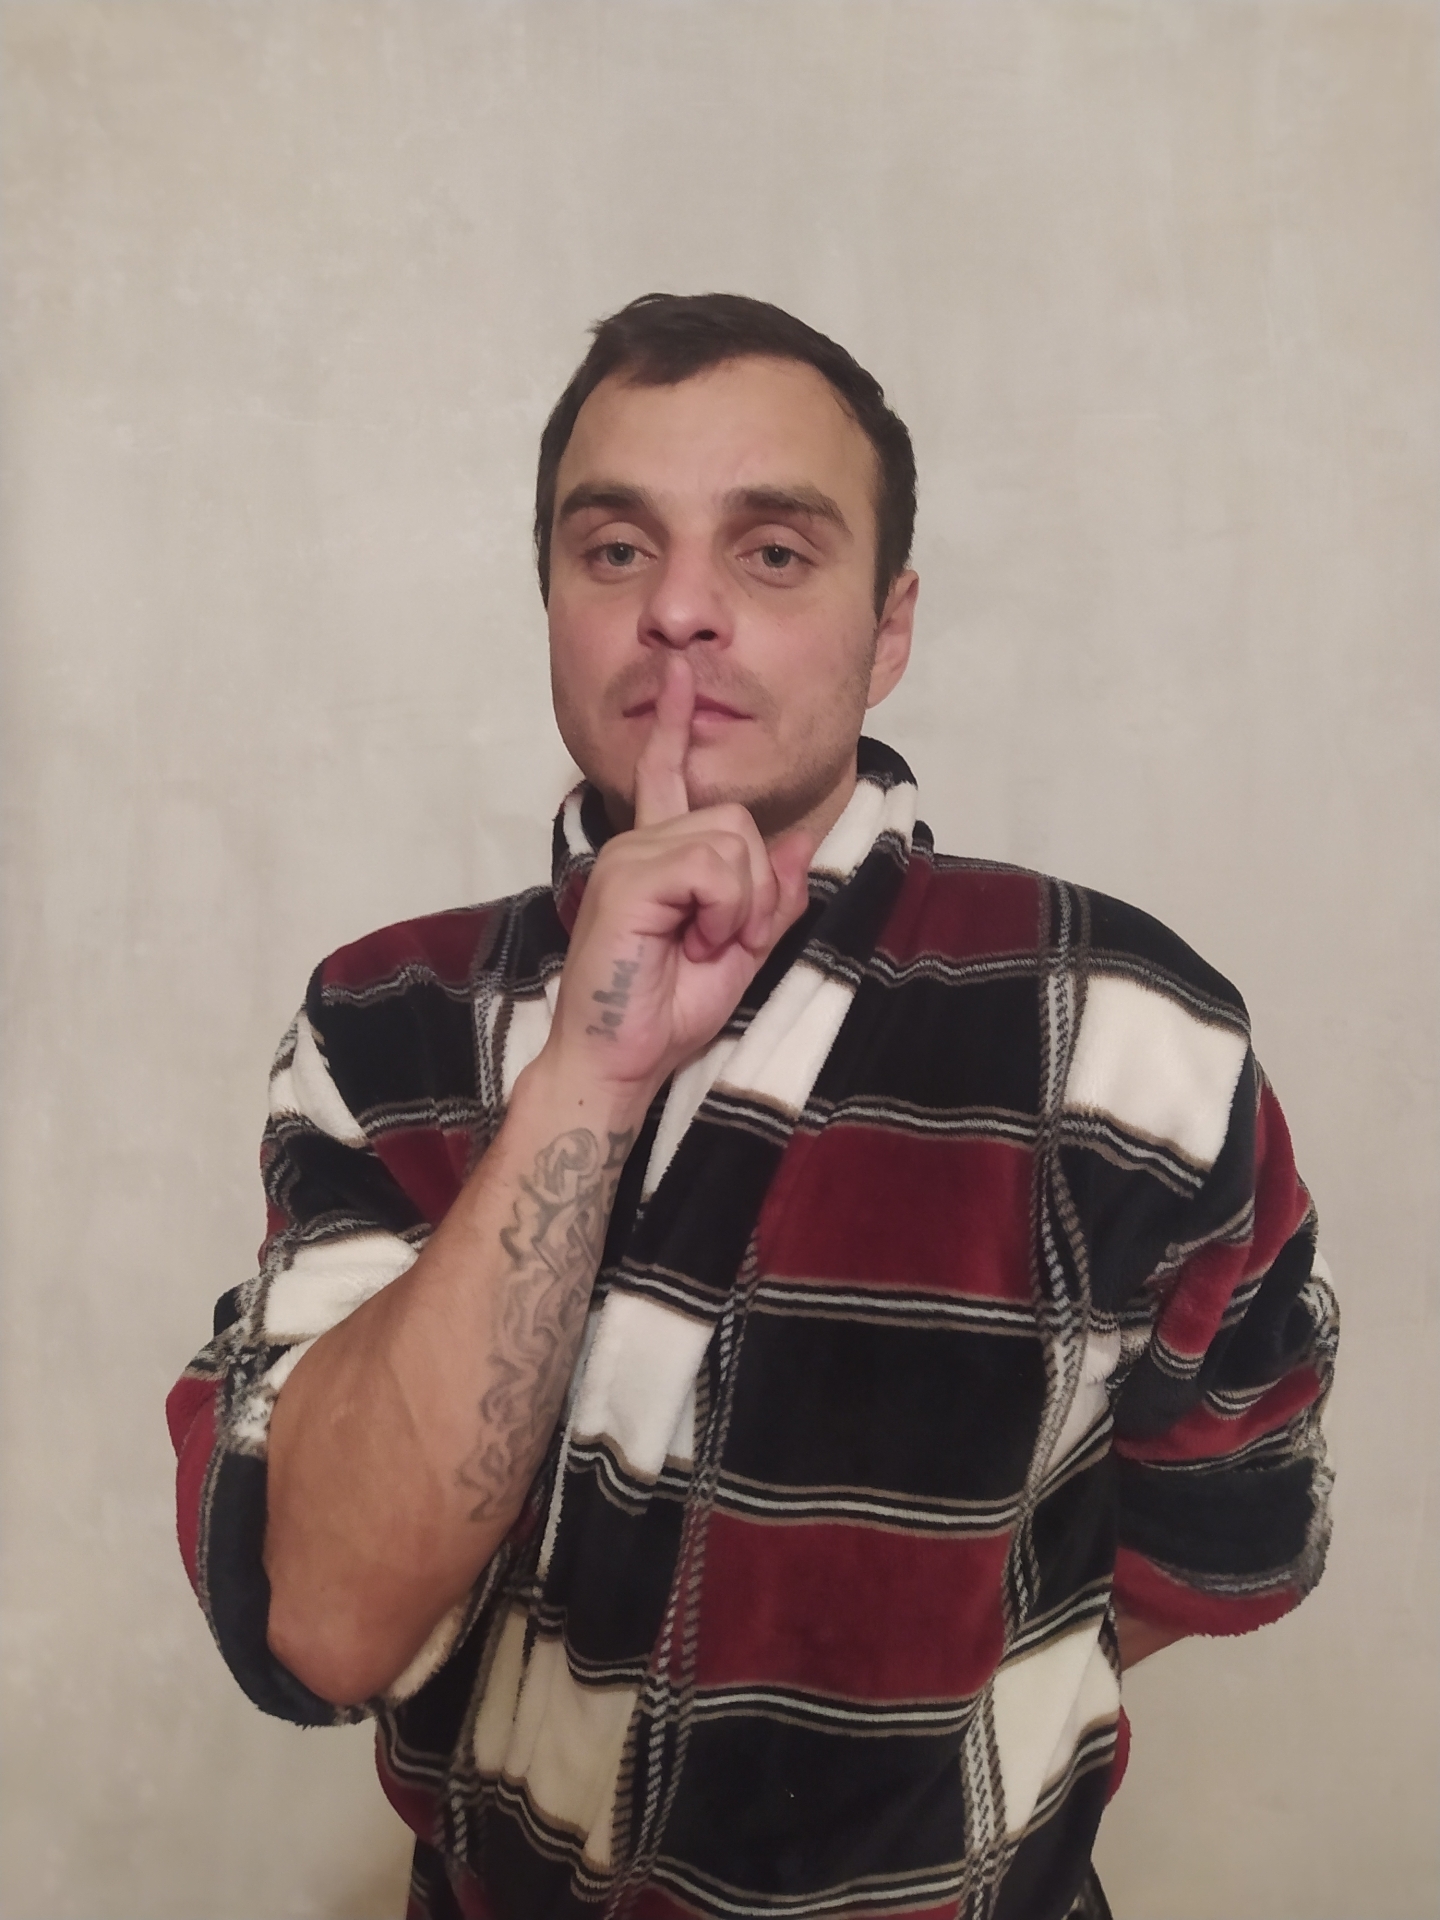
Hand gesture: mute